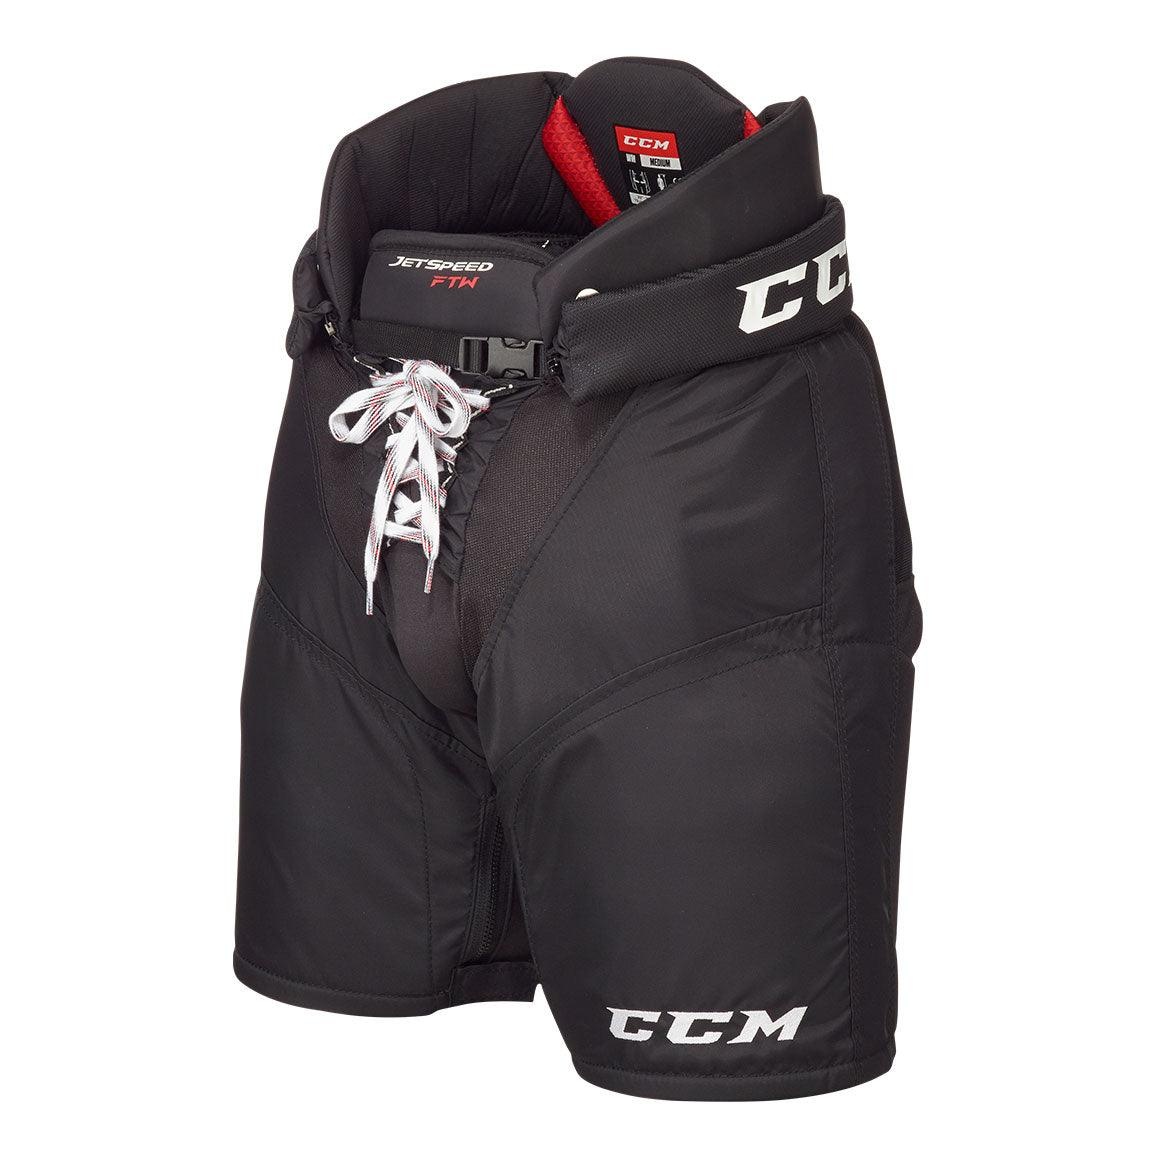
Jetspeed FTW Women's Pants - Senior
Brand: CCM
Category: Sporting Goods > Athletics > Figure Skating & Hockey > Hockey Protective Gear > Hockey Pants